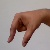
The image shows a hand gesture representing the letter 'Q' in Indian Sign Language.